Surveyor of the Fabric of Westminster Abbey

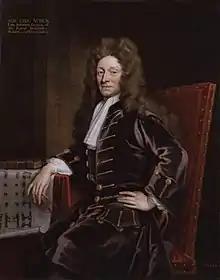
"Portrait of Sir Christopher Wren" by Godfrey Kneller, 1711. Wren was the first Surveyor of the Fabric of Westminster Abbey

The post of Surveyor of the Fabric of Westminster Abbey was established in 1698. The role is an architectural one, with the current holder being responsible for the upkeep and maintenance of the Abbey and its buildings. In the past, the role has involved overseeing new construction work as well as restoration and architectural conservation. The post has been held by the following people: